Ford small block engine

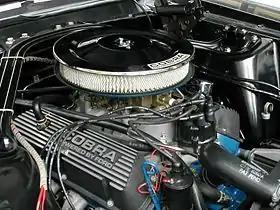
289 K-code in a Shelby GT350

The Ford small-block is a series of 90° overhead valve small-block V8 automobile engines manufactured by the Ford Motor Company from July 1961 to December 2000.